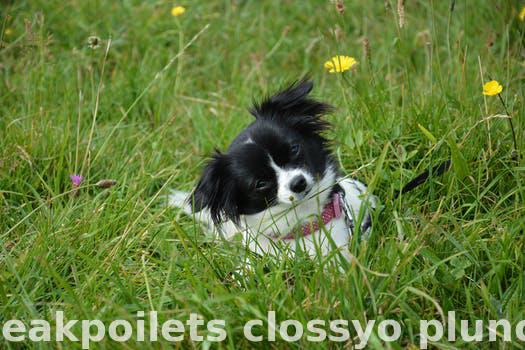
Label: Watermark